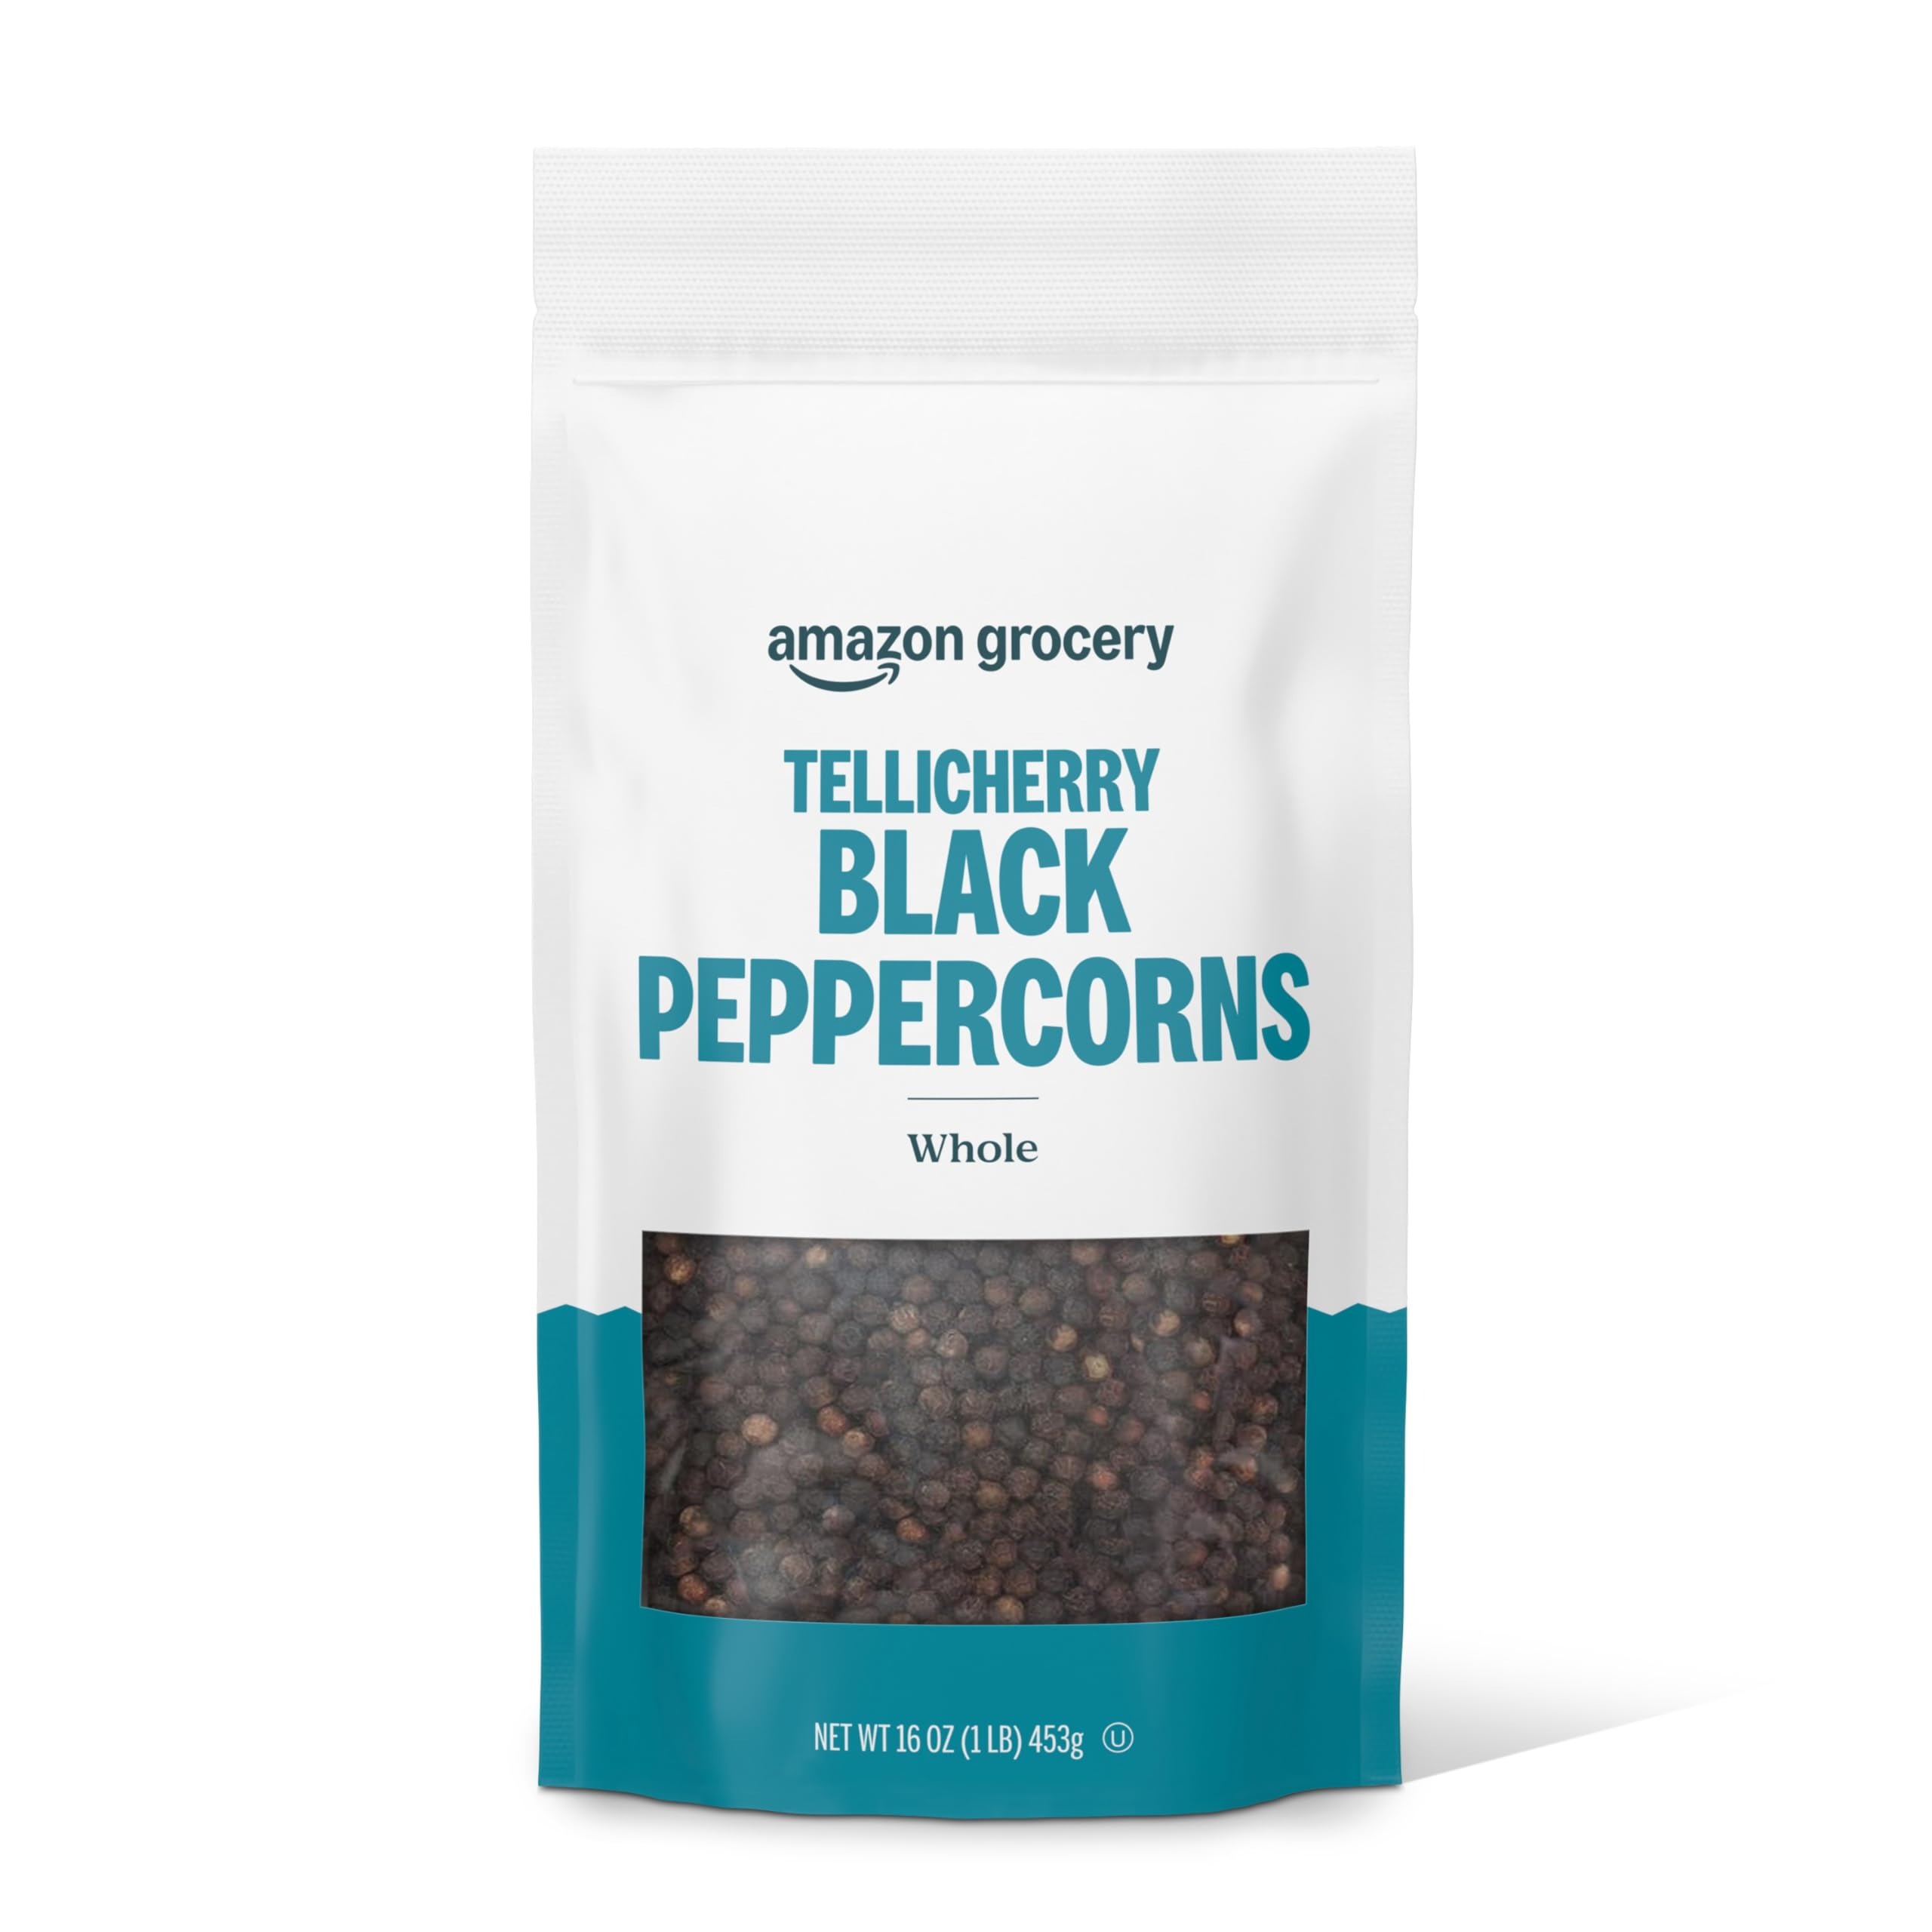
Item Name: Amazon Brand - Happy Belly Tellicherry Black Pepper Whole Peppercorn, 16 ounce (Pack of 1)
Bullet Point 1: 16-ounces of Happy Belly Tellicherry Black Pepper
Bullet Point 2: Packaging may vary
Bullet Point 3: Kosher Certified
Bullet Point 4: Pungent aroma, flavor is bold, citrusy, floral, sweet and bright yet balanced. Steam sterilized to retain flavor
Bullet Point 5: Use on burgers, steaks, poultry, pork, roasts, seafood, salami, sausage, salad dressing, egg dishes, stews, salsa dips, almost any dish
Bullet Point 6: Large peppercorns. Can be used to refill your pepper grinders to deliver fresh cracked pepper – Grinder not included
Bullet Point 7: Resealable bag
Bullet Point 8: An Amazon brand
Value: 16.0
Unit: Ounce

Price: 7.69